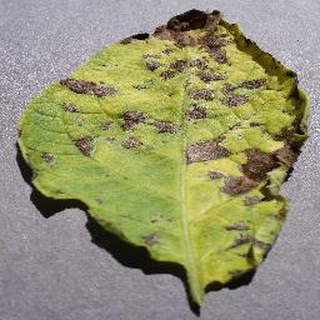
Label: potato_early_blight